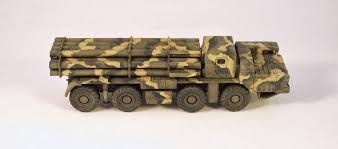
Label: Self Propelled Artillery